Keshav Puram

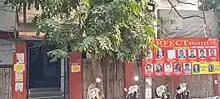

There are multiple movie theaters in and around Keshav Puram. These are at Fun Cinemas (Netaji Subash Place), DT Cinemas (Shalimar Bagh), Shakurpur (Samrat Cinema), Anand Parbat (Liberty), Azadpur (Alpna), Shadipur (Satyam), Karampura (Milan), and Moti Nagar (Natraj) all within a radius of 5 km. Many cultural events are held regularly at Keshav Puram, including the Ram Leela. The life of Lord Rama is enacted on a podium, and organised on a large scale, with 4,000 to 5,000 daily viewers. Many other programs are held in the locality, such as the Khatu Shyam Sandhya and several Haryanvi cultural presentations. The "Hasya Kavi Sammelan", which takes places on the occasion of "Agrasen Jayanti", is also a regular feature. In addition to this, cultural programs are organised annually during the festivals of Janamashtmi and Holi.